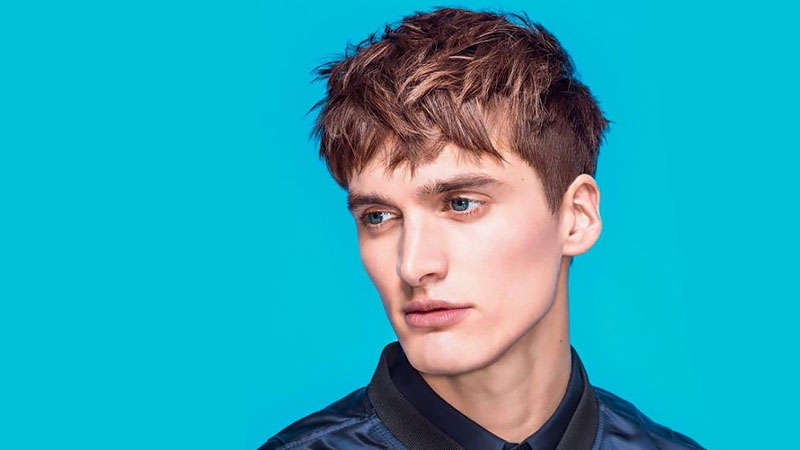
Gender: men